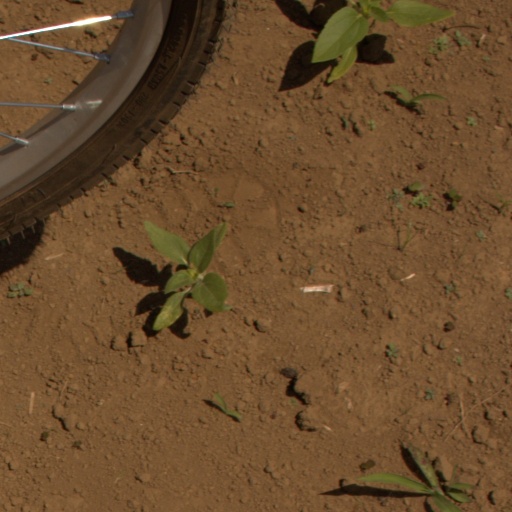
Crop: Jerusalem artichoke